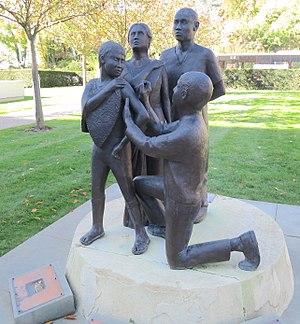
La vaccination est l'administration d'un agent antigénique, le vaccin, dans le but de stimuler le système immunitaire d'un organisme vivant afin d'y développer une immunité adaptative contre un agent infectieux. La substance active d’un vaccin est un antigène dont la pathogénicité du porteur est atténuée afin de stimuler les défenses naturelles de l'organisme. La réaction immunitaire primaire permet en parallèle une mise en mémoire de l'antigène présenté pour qu'à l'avenir, lors d'une vraie contamination, l'immunité acquise puisse s'activer de façon plus rapide et plus forte.